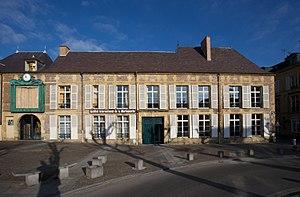
Façade iim Christophe Loiseau
L'Institut international de la marionnette est une association loi 1901 sise à Charleville-Mézières, qui a pour mission de contribuer au développement des arts de la marionnette à travers la formation et la recherche. L'institut contribue également à la valorisation de ceux-ci sur le plan national et international par le biais de rencontres, de colloques et de résidences d'artistes et de chercheurs. Ces missions sont définies par le Ministère de la Culture.